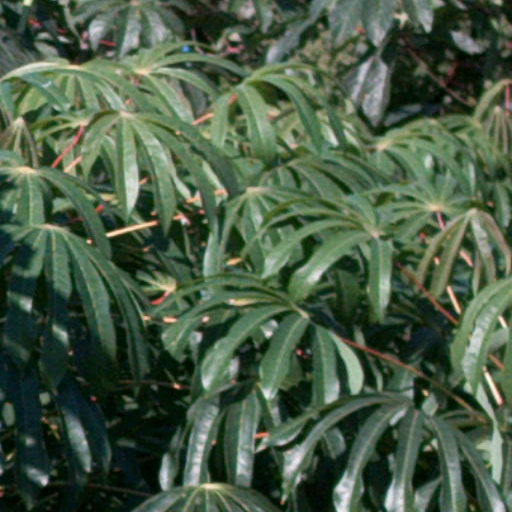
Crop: cassava